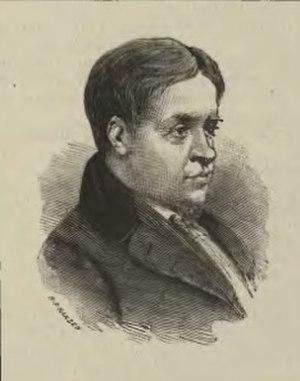
Sigurður Breiðfjörð est un poète islandais.